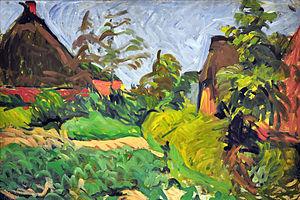
August Haake est un peintre allemand de paysages.